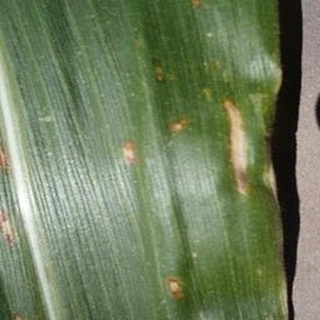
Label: corn_gray_leaf_spot